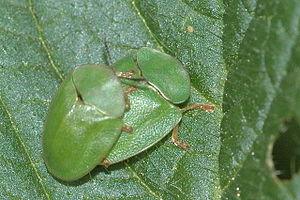
Cassida viridis, ou Casside de la menthe, est une espèce d'insectes coléoptères, de la famille des Chrysomelidae.